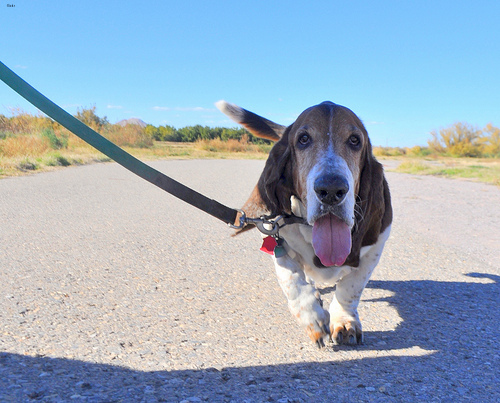
Breed: basset